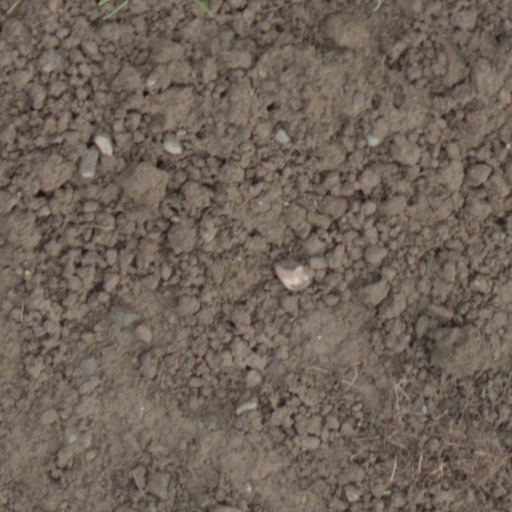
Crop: wheat